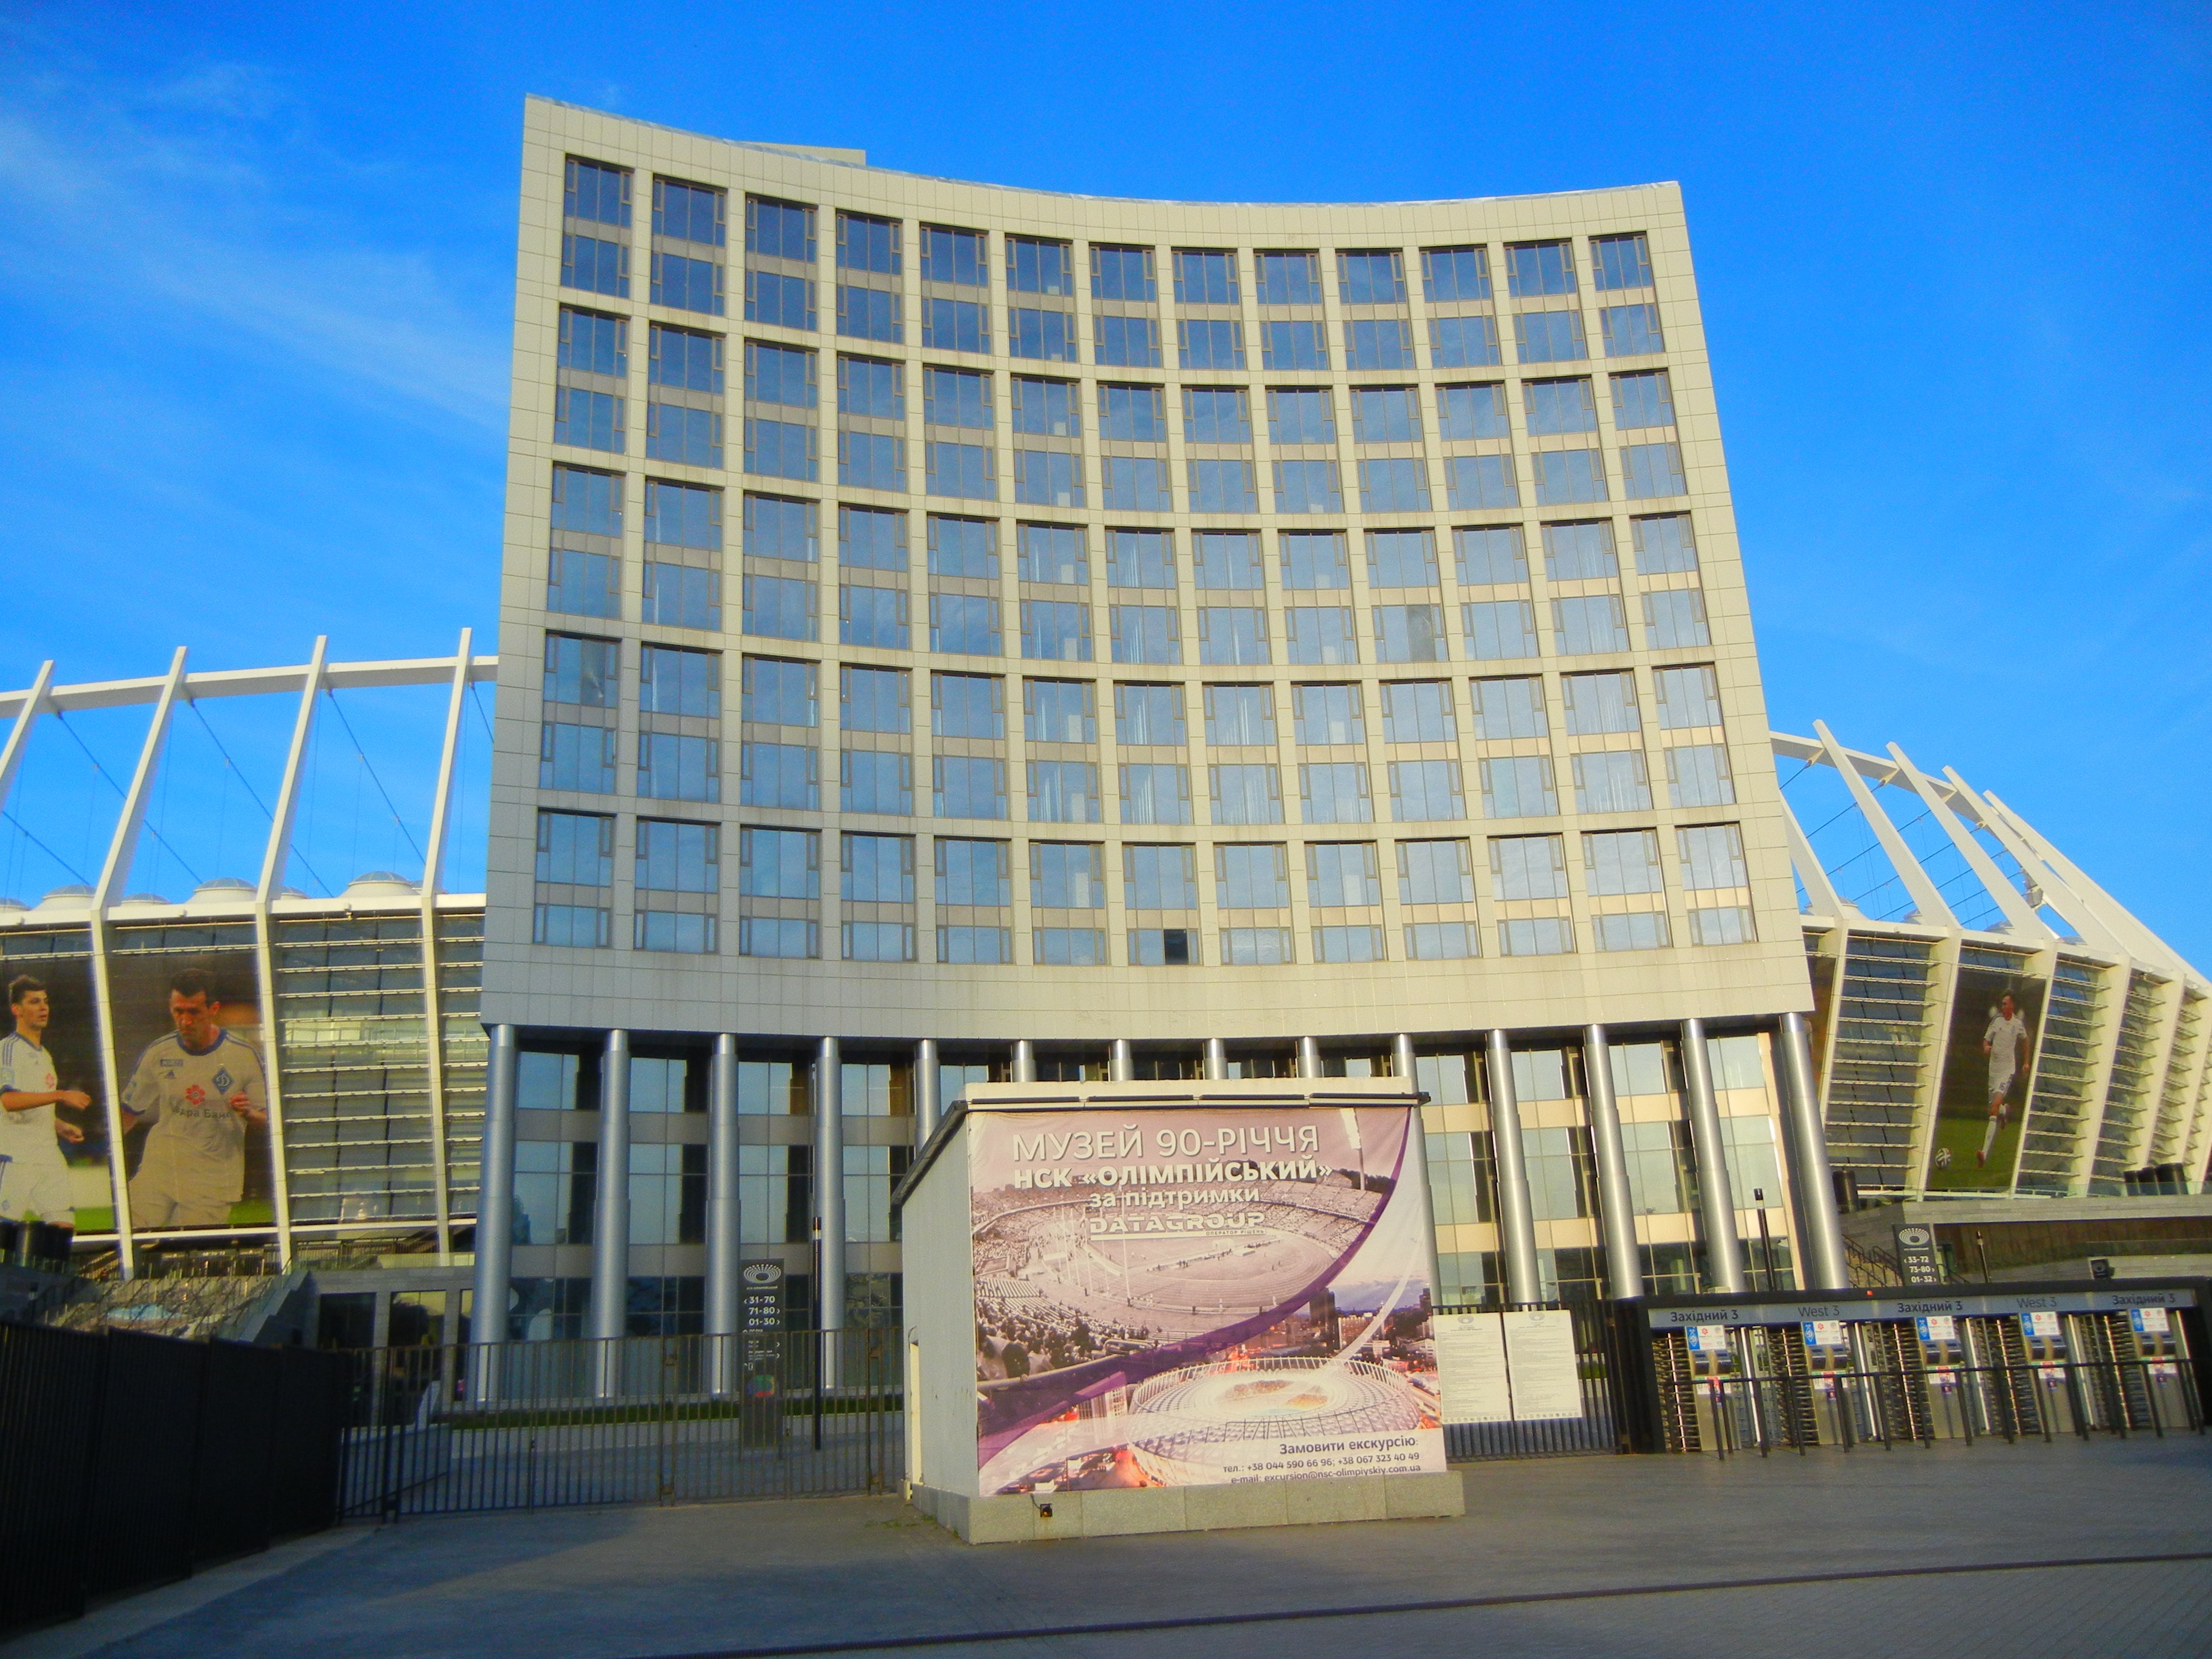
architecture, building, city, plaza, landmark, facade, stadium, tower block, commercial building, headquarters, condominium, real estate, convention center, brutalist architecture